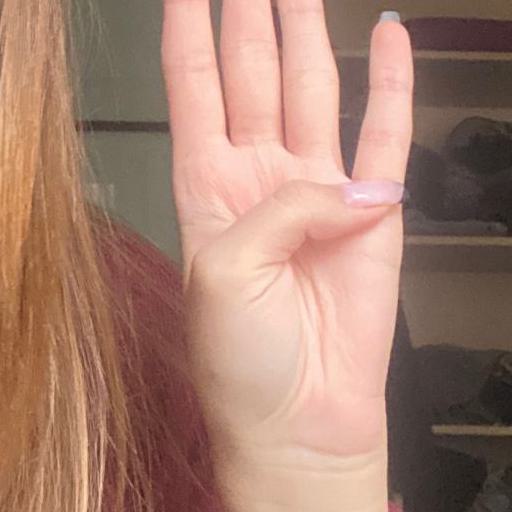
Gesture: four